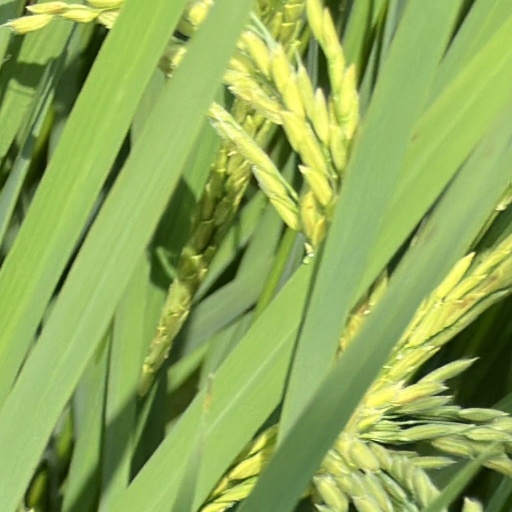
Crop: rice